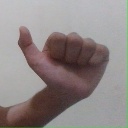
अक्षर: त